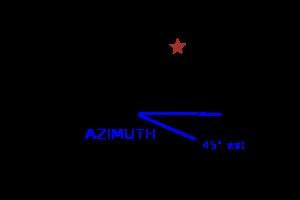
L’azimut est l'angle dans le plan horizontal entre la direction d'un objet et une direction de référence. Le terme est issu de l'espagnol « acimut », lui-même issu de l'arabe السمت, qui signifie direction.